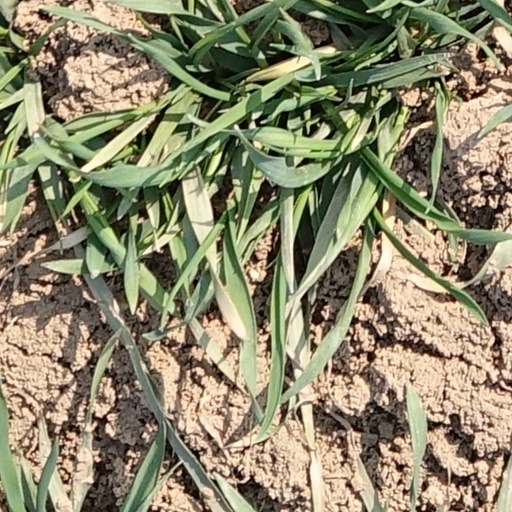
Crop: wheat